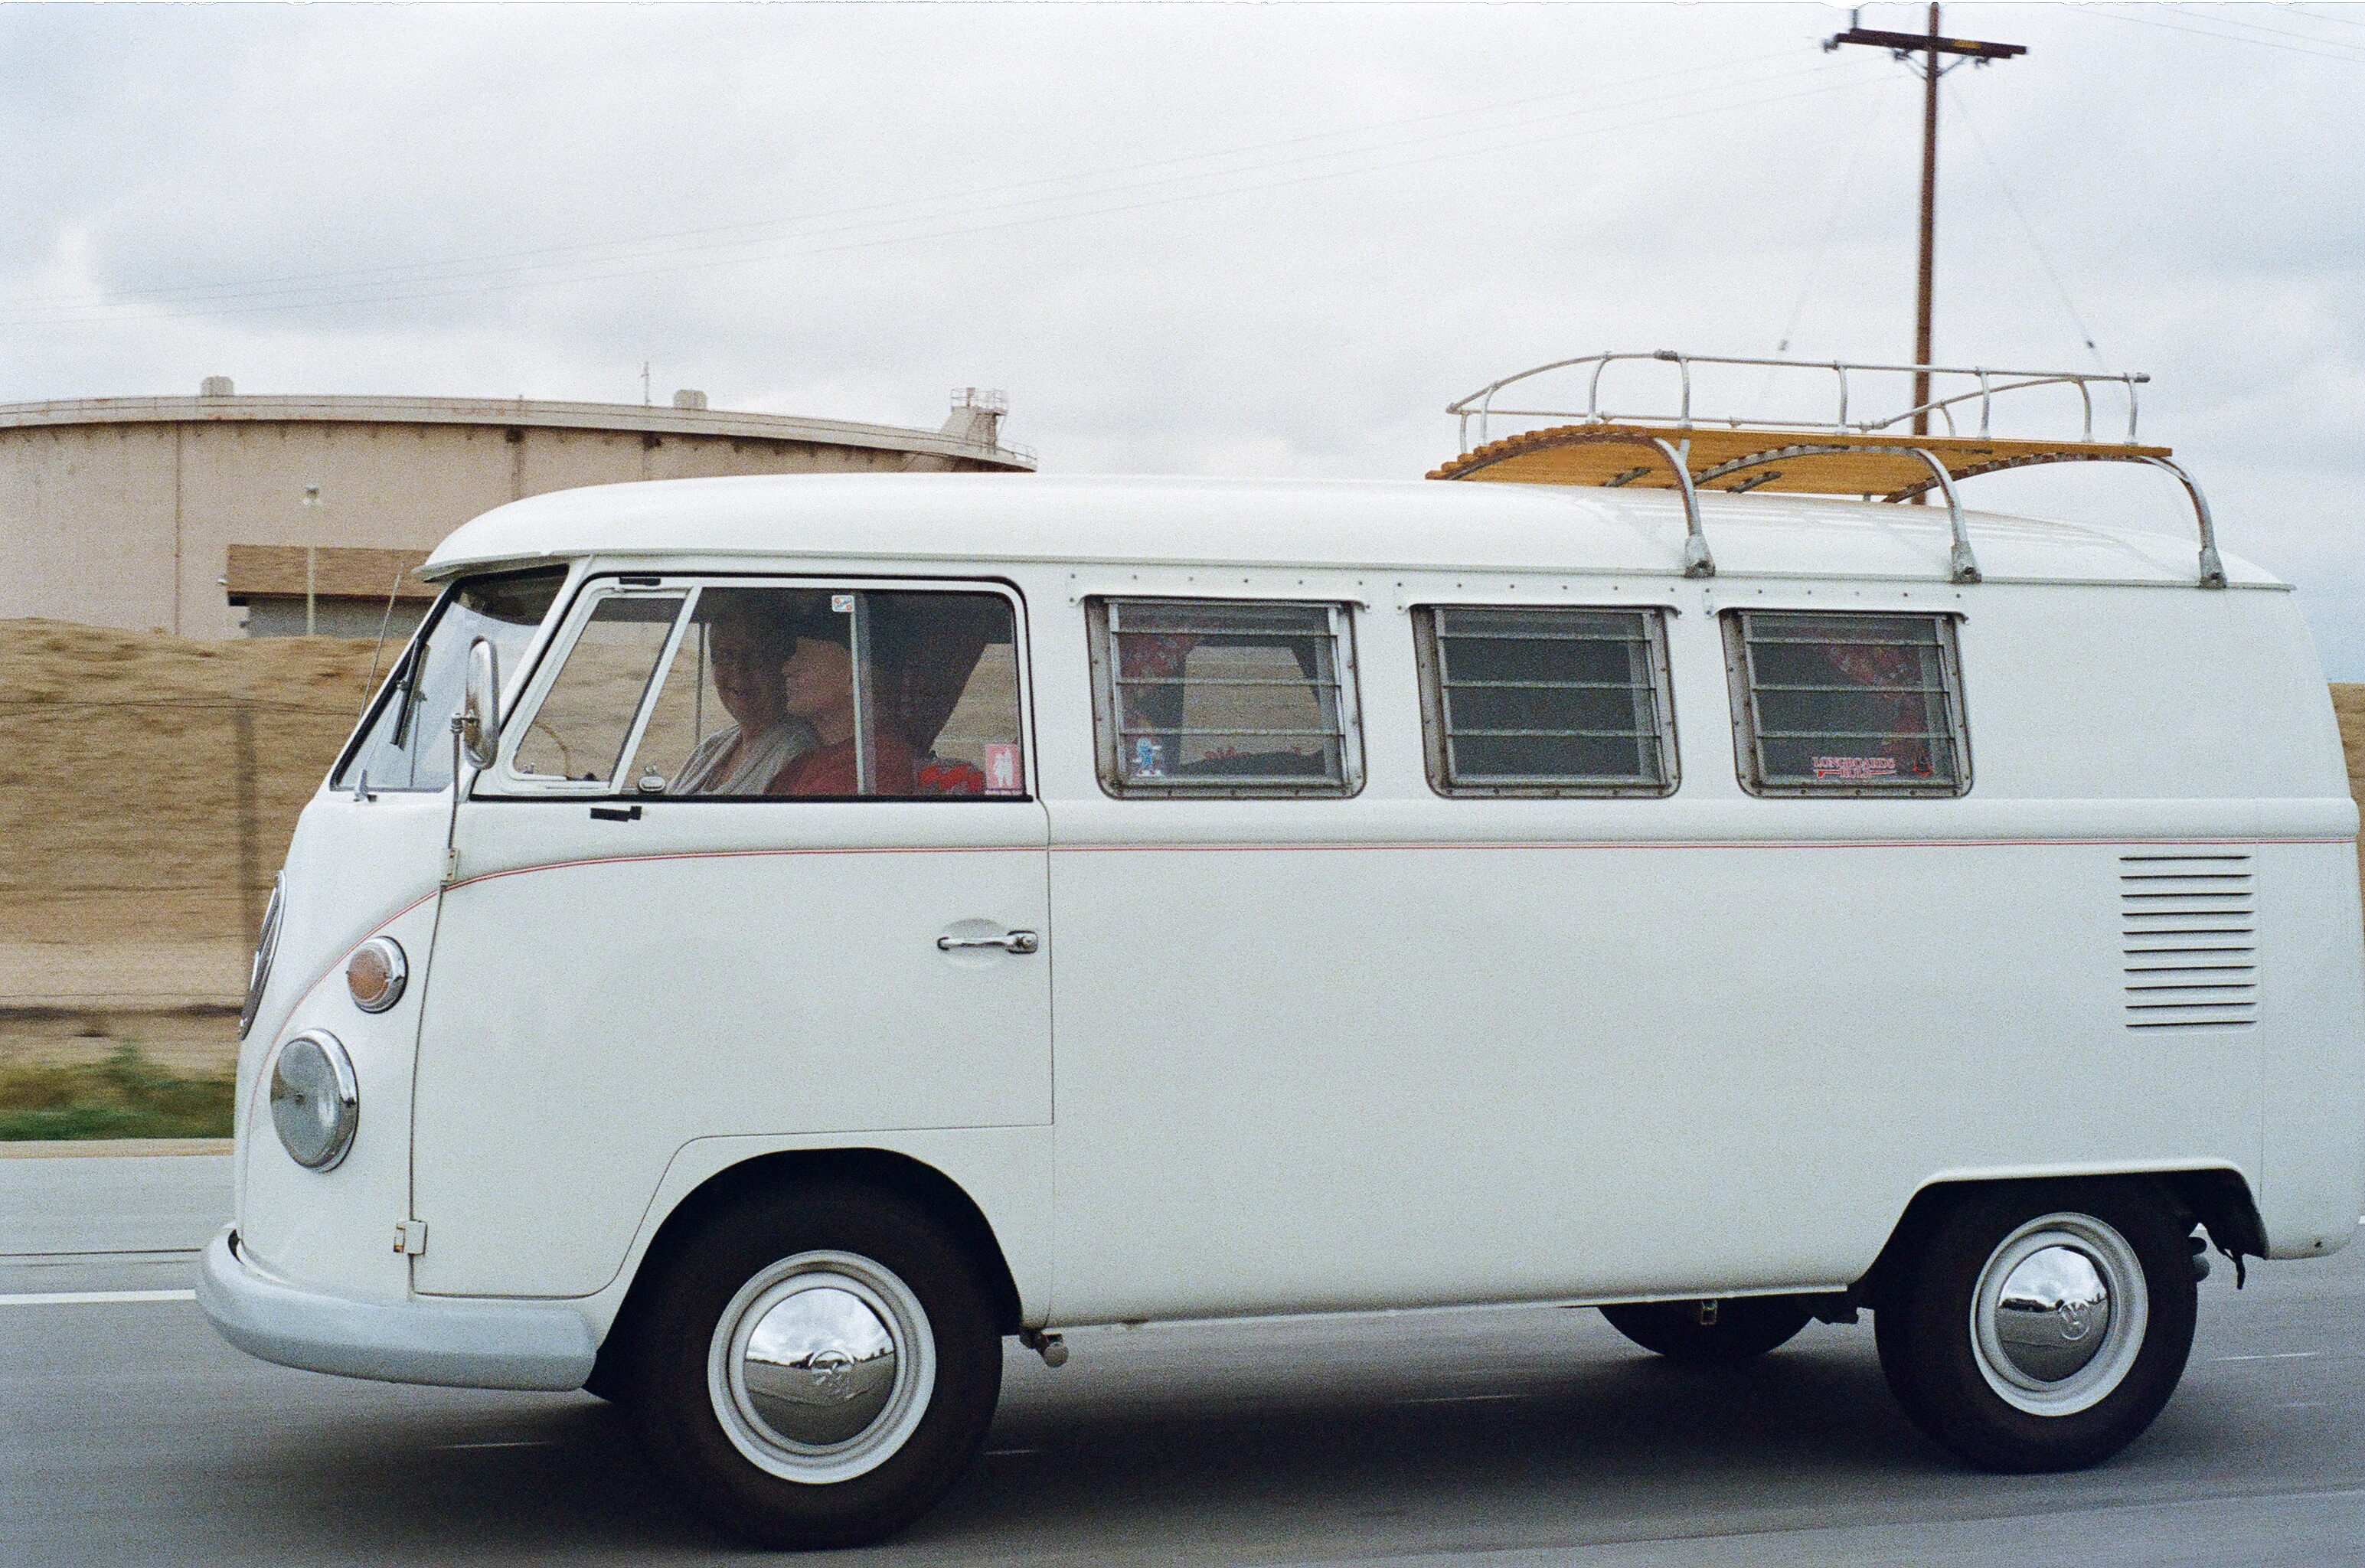
car, vintage, vw, volkswagen, van, driving, vehicle, bus, camper, oldtimer, classic, minibus, commercial vehicle, antique car, land vehicle, recreational vehicle, volkswagen type 2, automobile make, automotive exterior, compact car